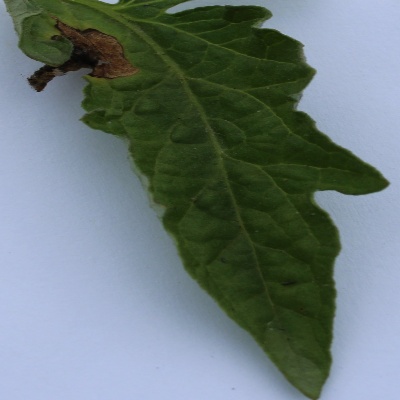
Crop: Tomato
Condition: septoria leaf spot